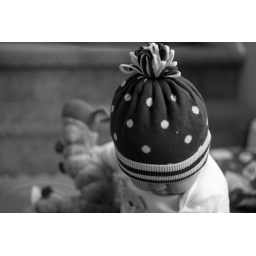
blue hat in black